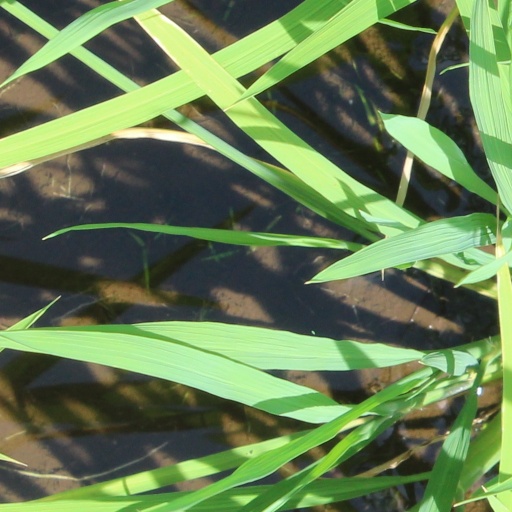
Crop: rice